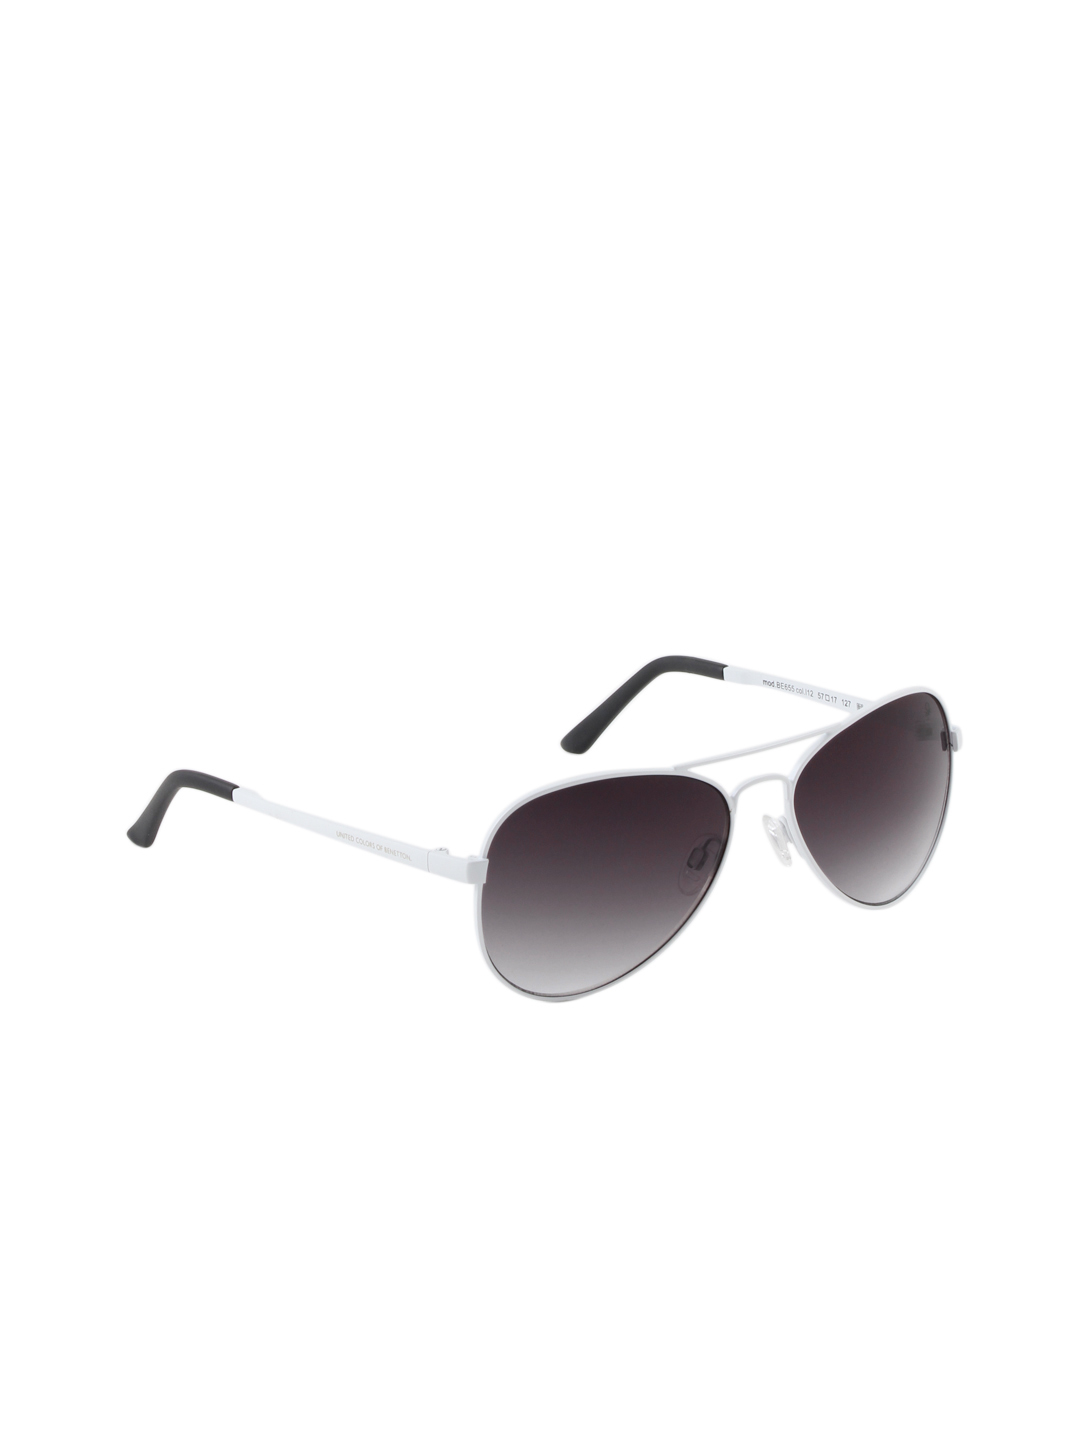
United Colors of Benetton Men Sunglass
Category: Accessories / Eyewear / Sunglasses
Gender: Men
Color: White
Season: Winter 2016
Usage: Casual